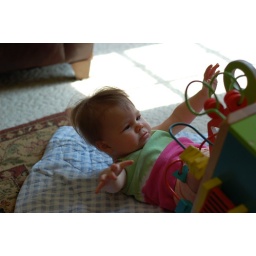
Nora decides to make her own disaster movie by pulling her wooden tower of play onto herself.